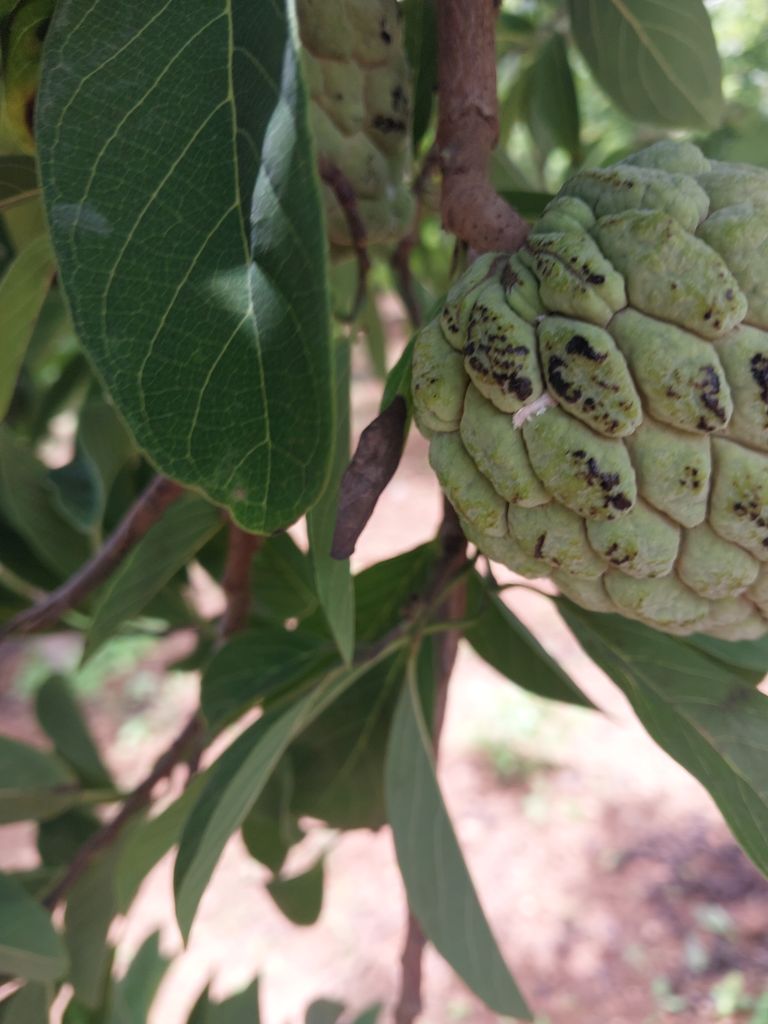
Disease label: Blank Canker